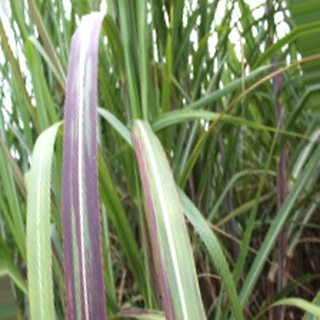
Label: sugarcane_bacterial_blight